Roberta Jonay

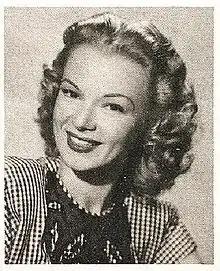
Jonay in 1948

Roberta Jonay (October 15, 1921 – April 19, 1976) was an American film actress, best known for her roles in "Suddenly, It's Spring" (1947) and "The Emperor Waltz" (1948). She created the role of 'Jennie' in Rodgers and Hammerstein's 'Allegro' on Broadway in 1947.